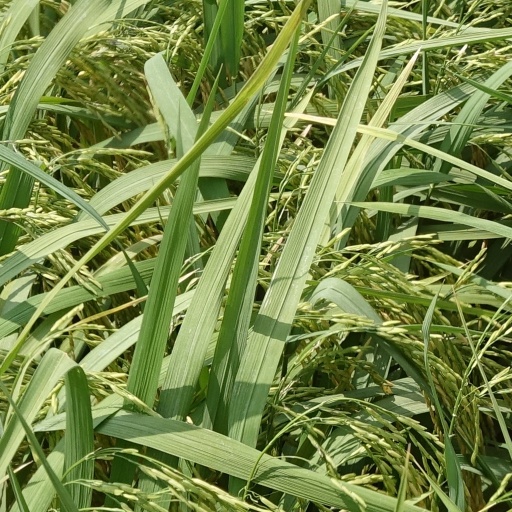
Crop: rice